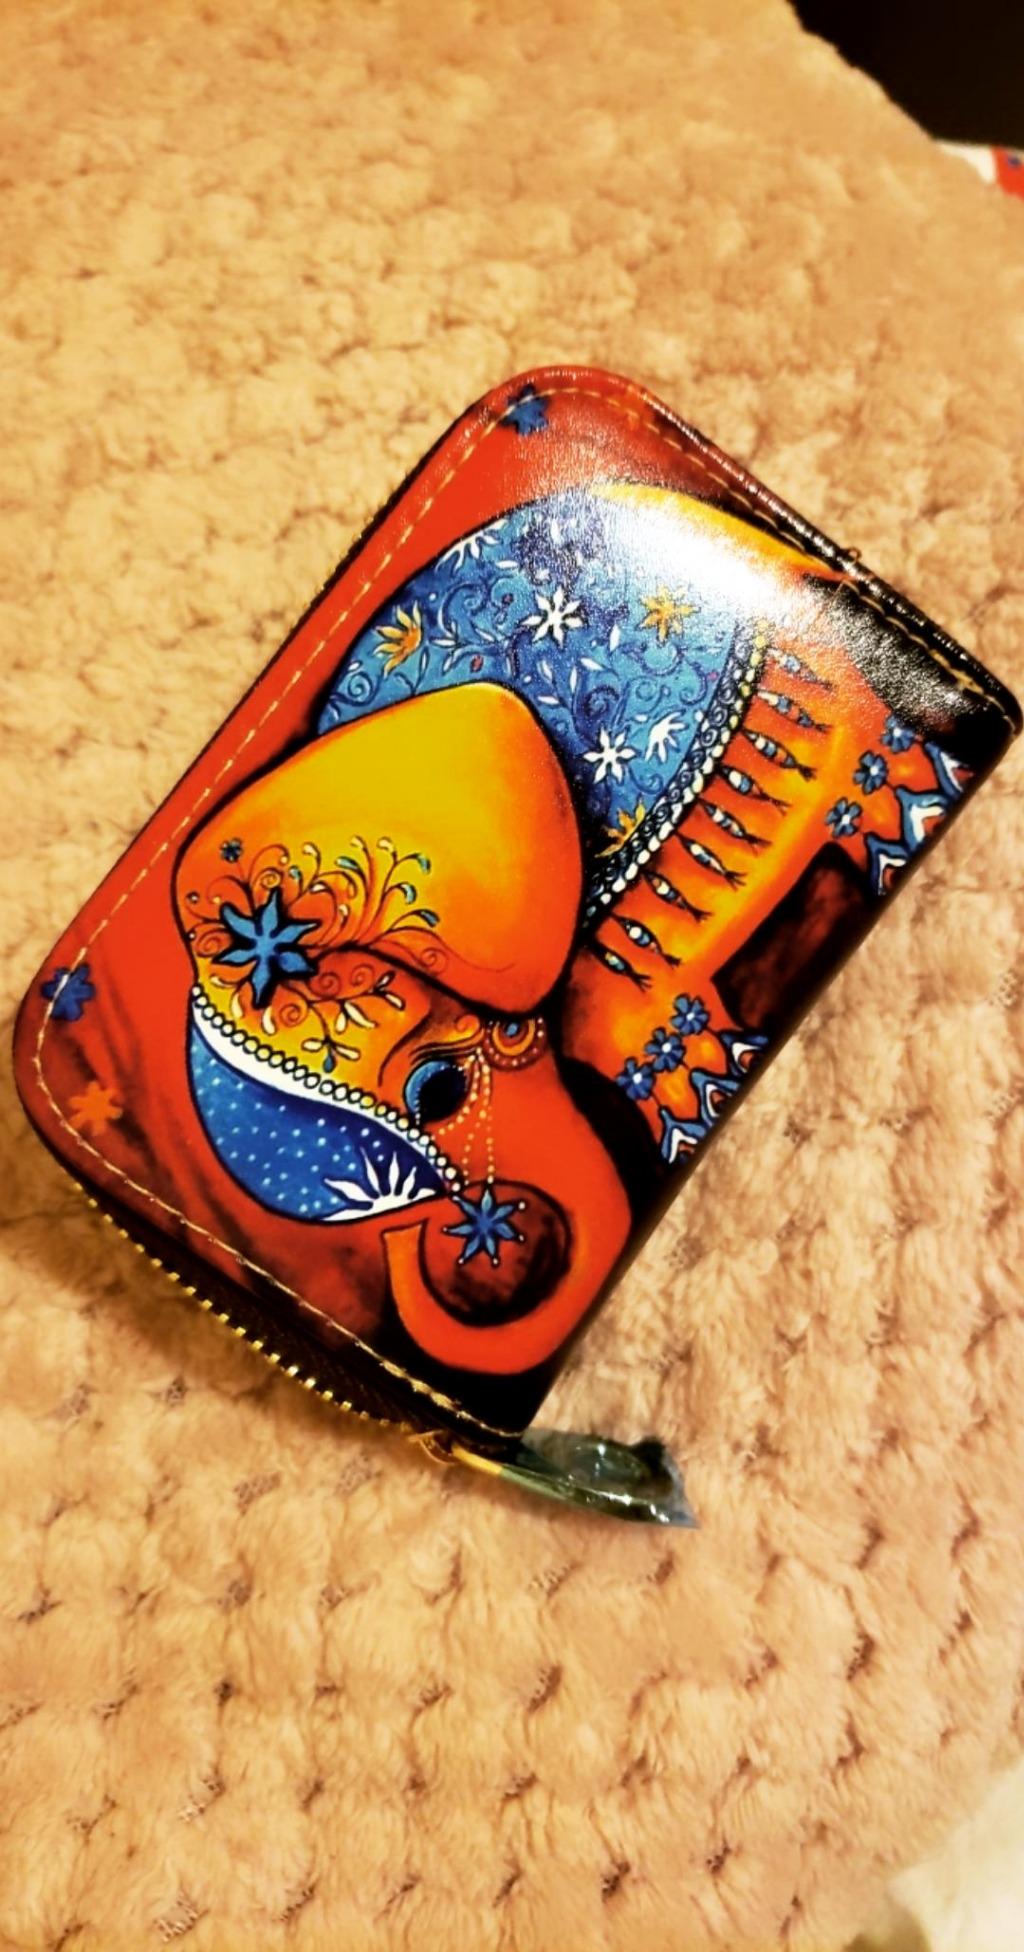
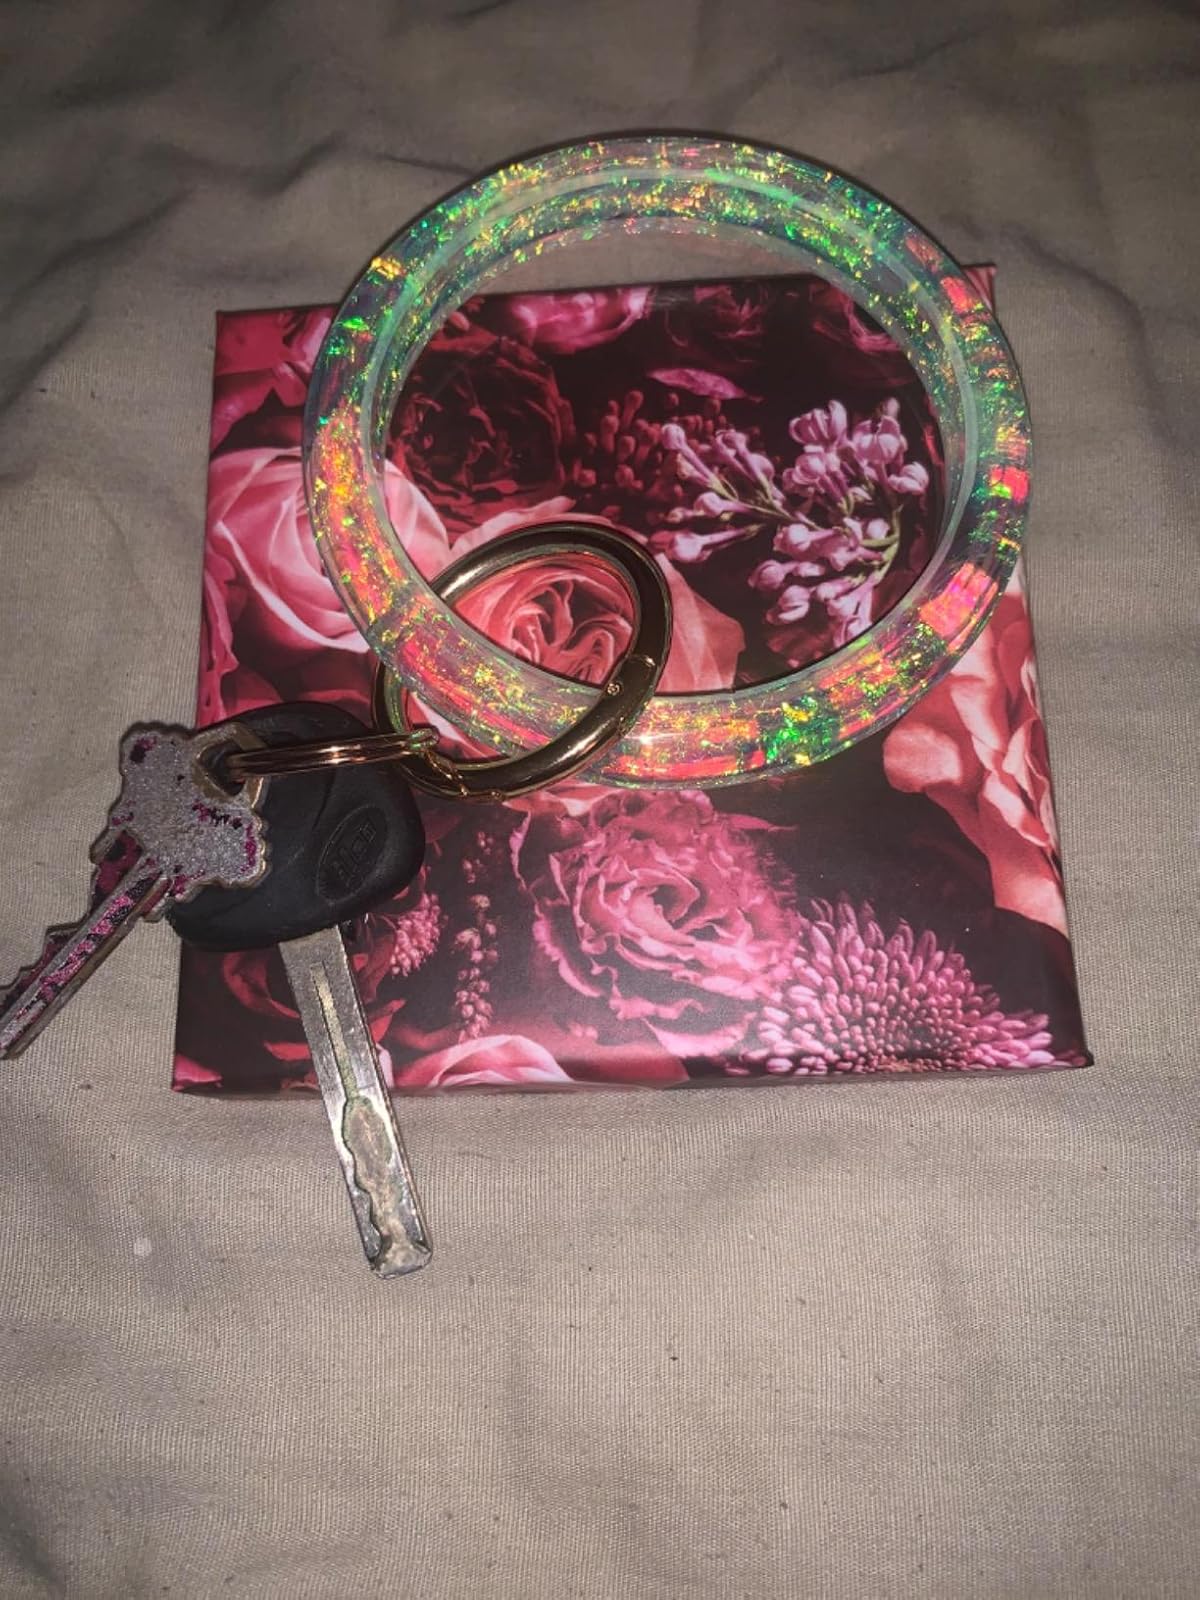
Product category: accessories_keychain
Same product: no